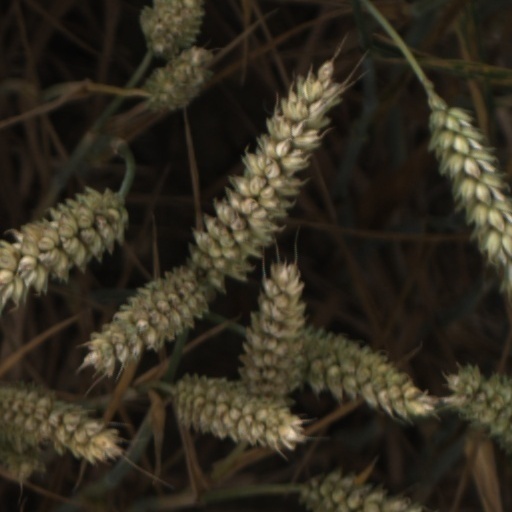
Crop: wheat